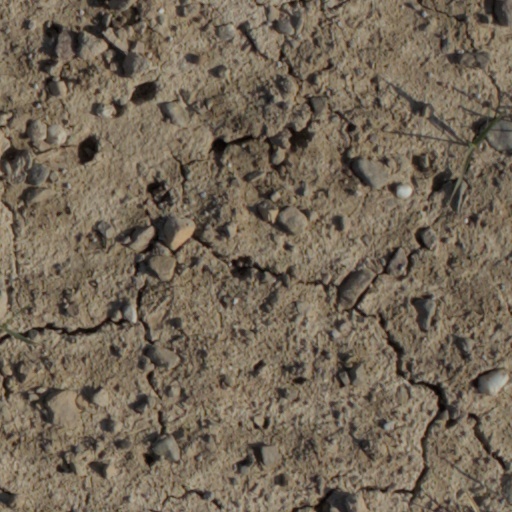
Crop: wheat